Marseille (2014 film)

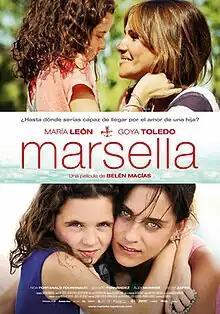
Theatrical release poster

Marseille is a 2014 Spanish road movie film directed by which stars María León and Goya Toledo.